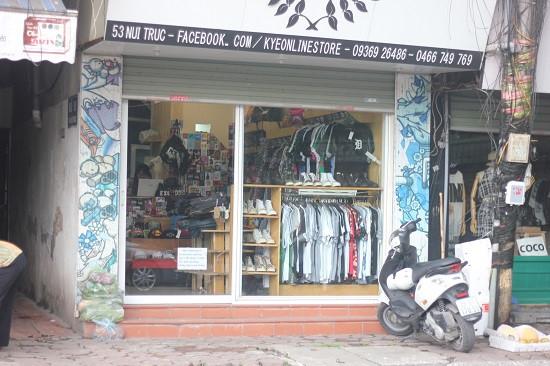
có một chiếc xe máy dựng ở trước một cửa hàng